Sardis

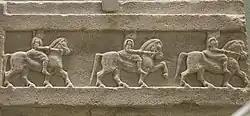
Relief from a Persian-era burial at Bintepe

After the destruction, Sardis was rebuilt and continued to be an important and prosperous city. Though it was never again the capital of an independent state, it did serve as the capital for the satrapy of Sparda and formed the end station of the Persian Royal Road which began in Persepolis. It acted as a gateway to the Greek world, and was visited by notable Greek leaders such as Lysander and Alcibiades, as well as the Persian kings Darius I and Xerxes.